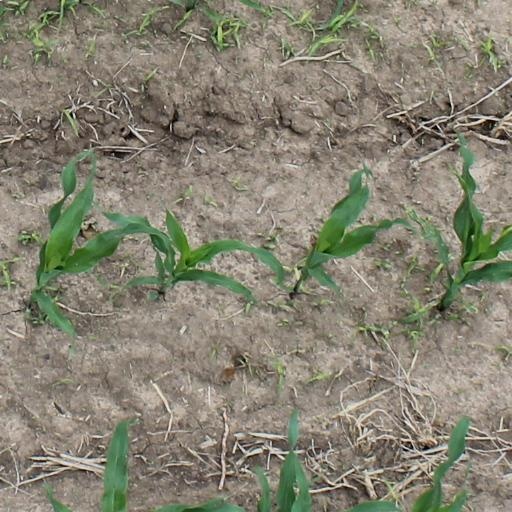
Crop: maize; corn